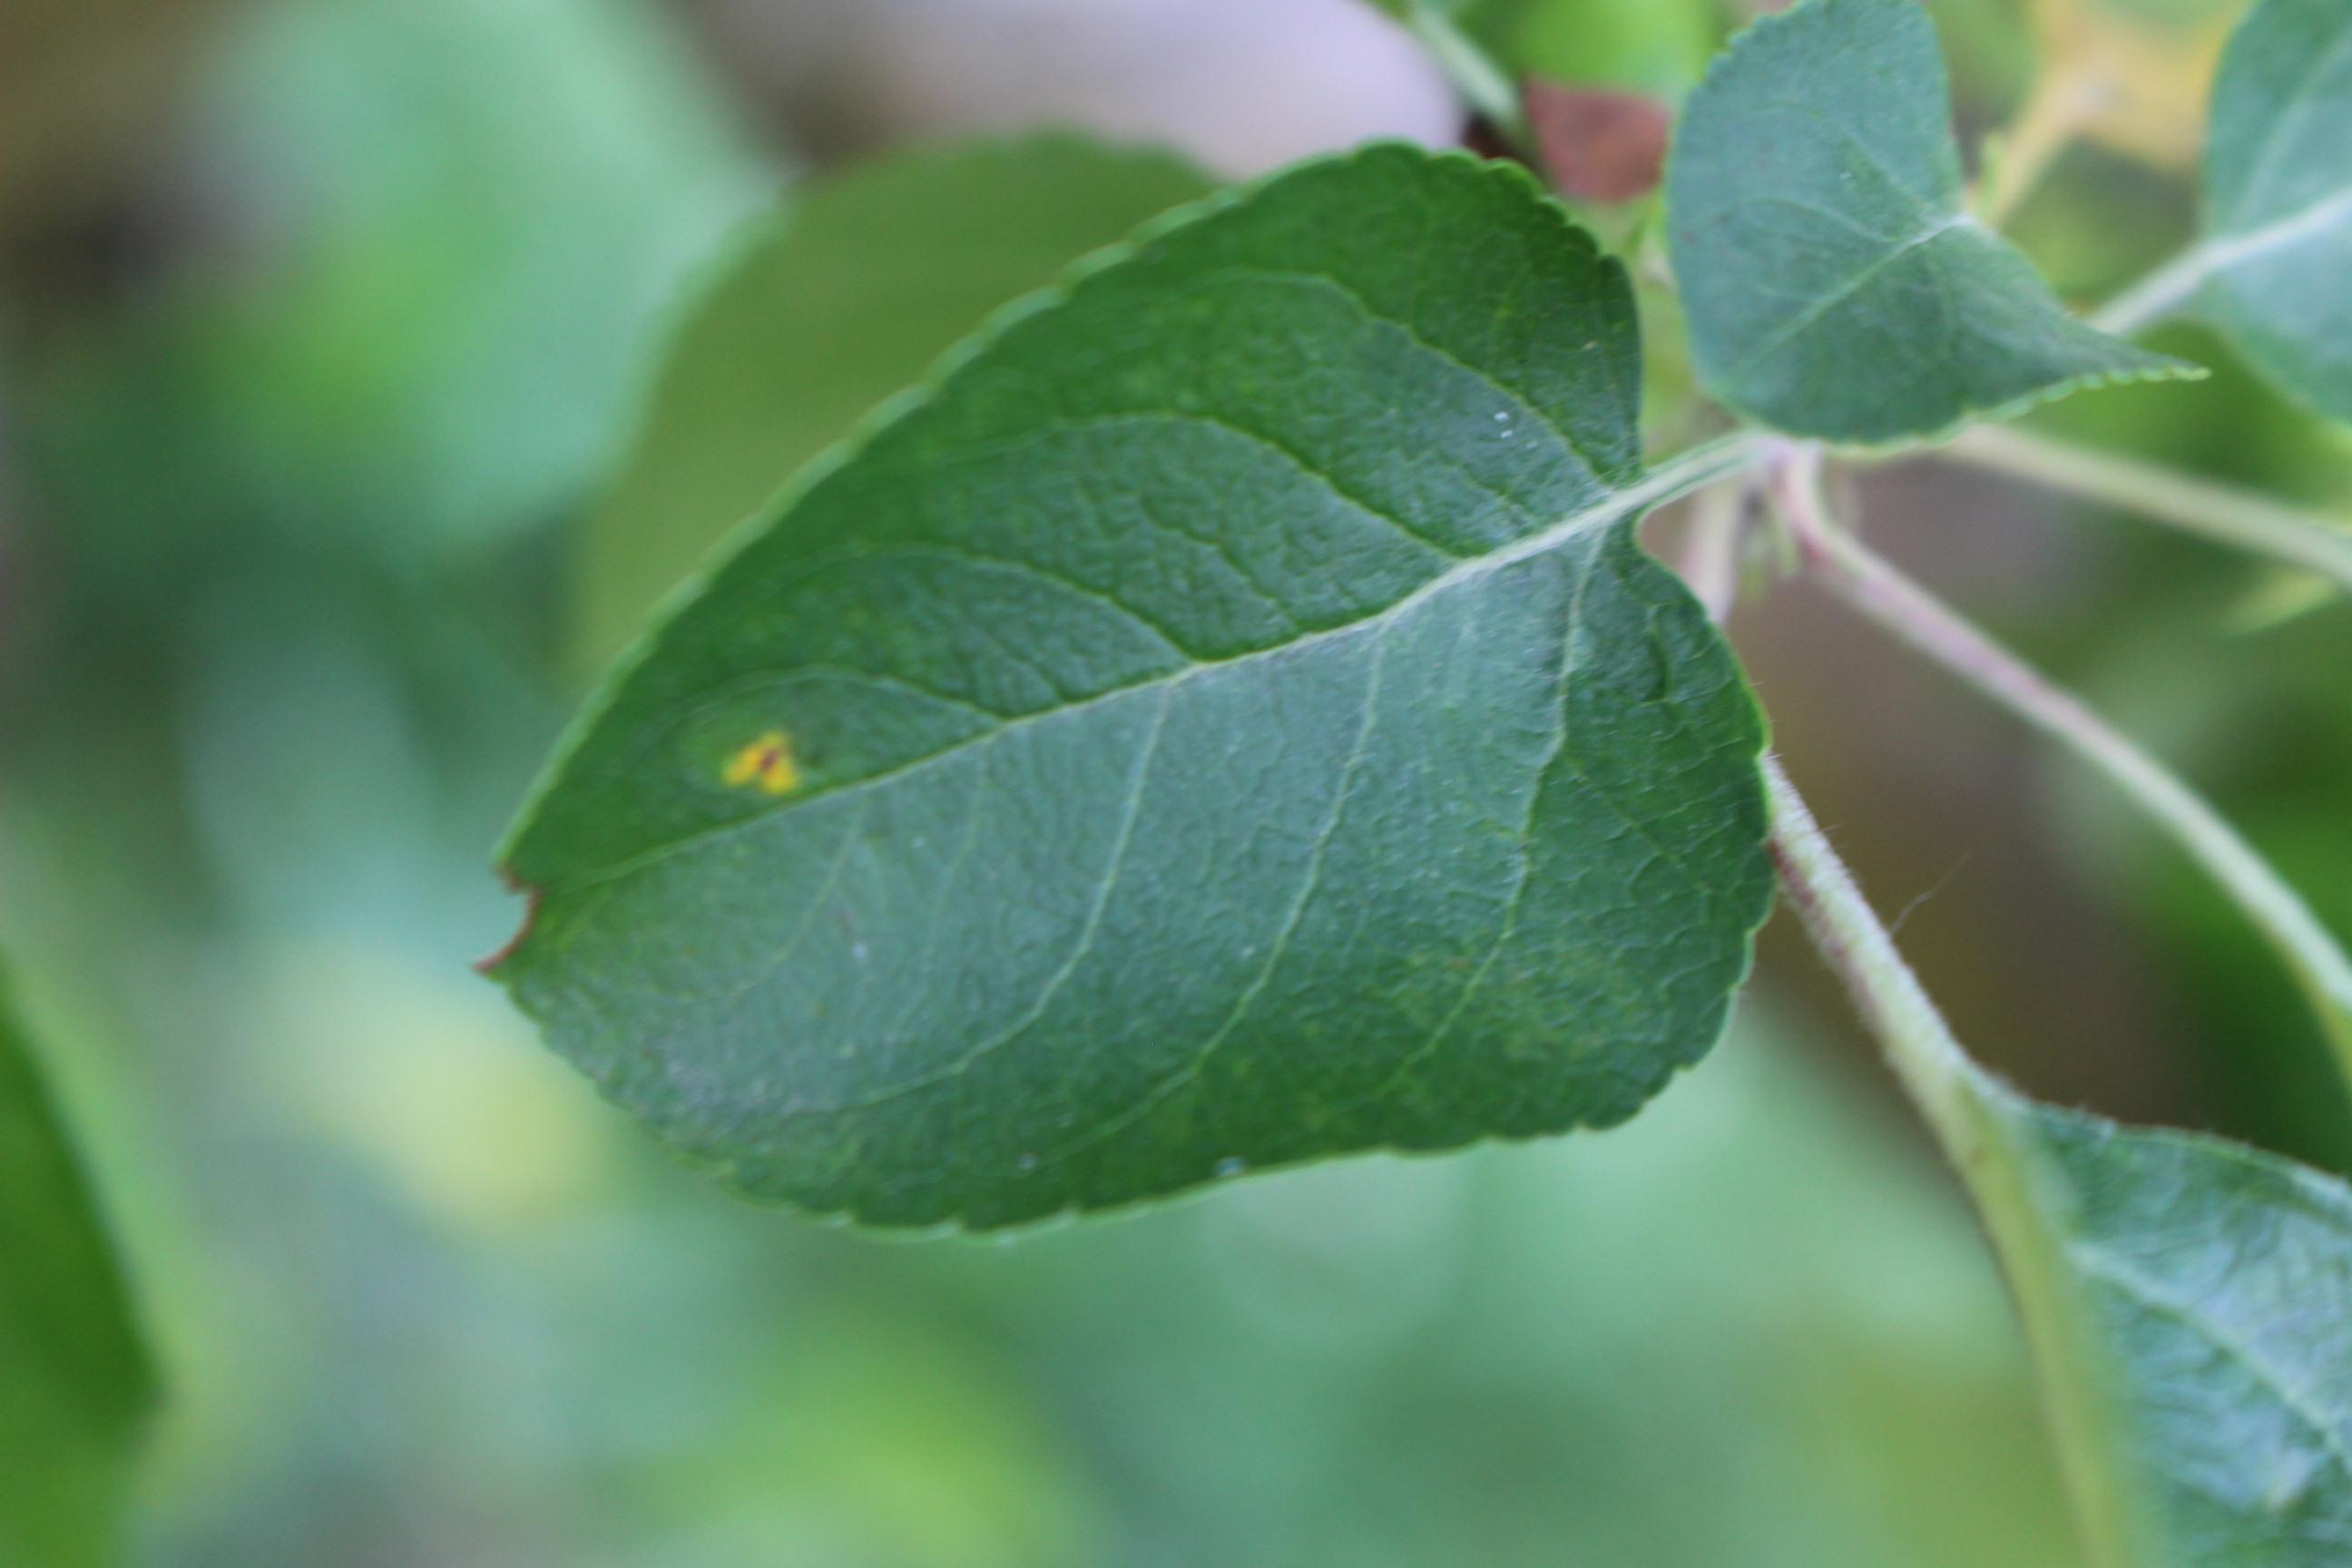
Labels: rust